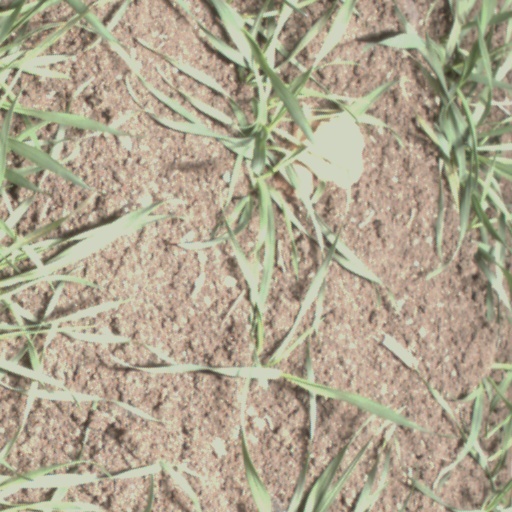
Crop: wheat